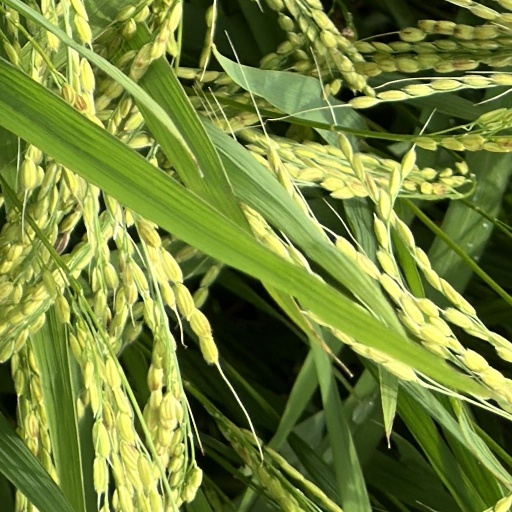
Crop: rice